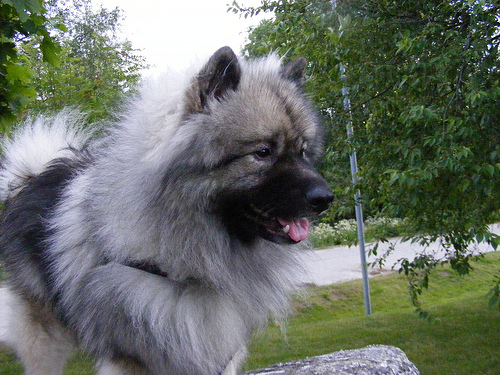
Animal: dog
Breed: keeshond